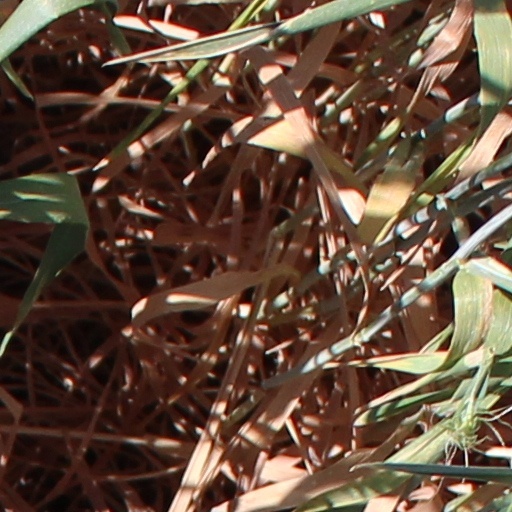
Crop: wheat